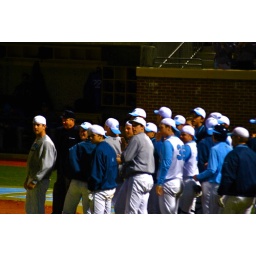
stupid adorable boys in stupid hats, waiting to congratulate levi michael on a home run.